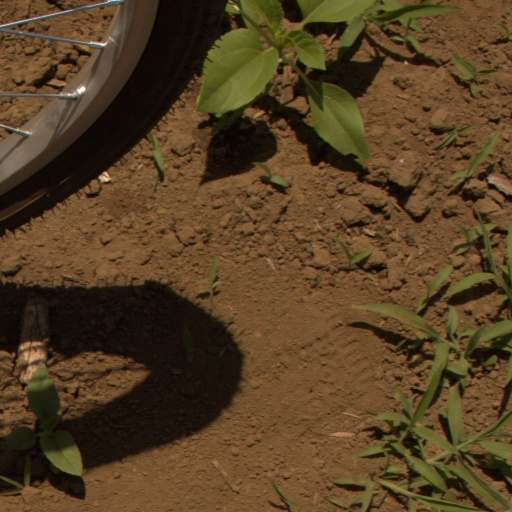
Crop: Jerusalem artichoke